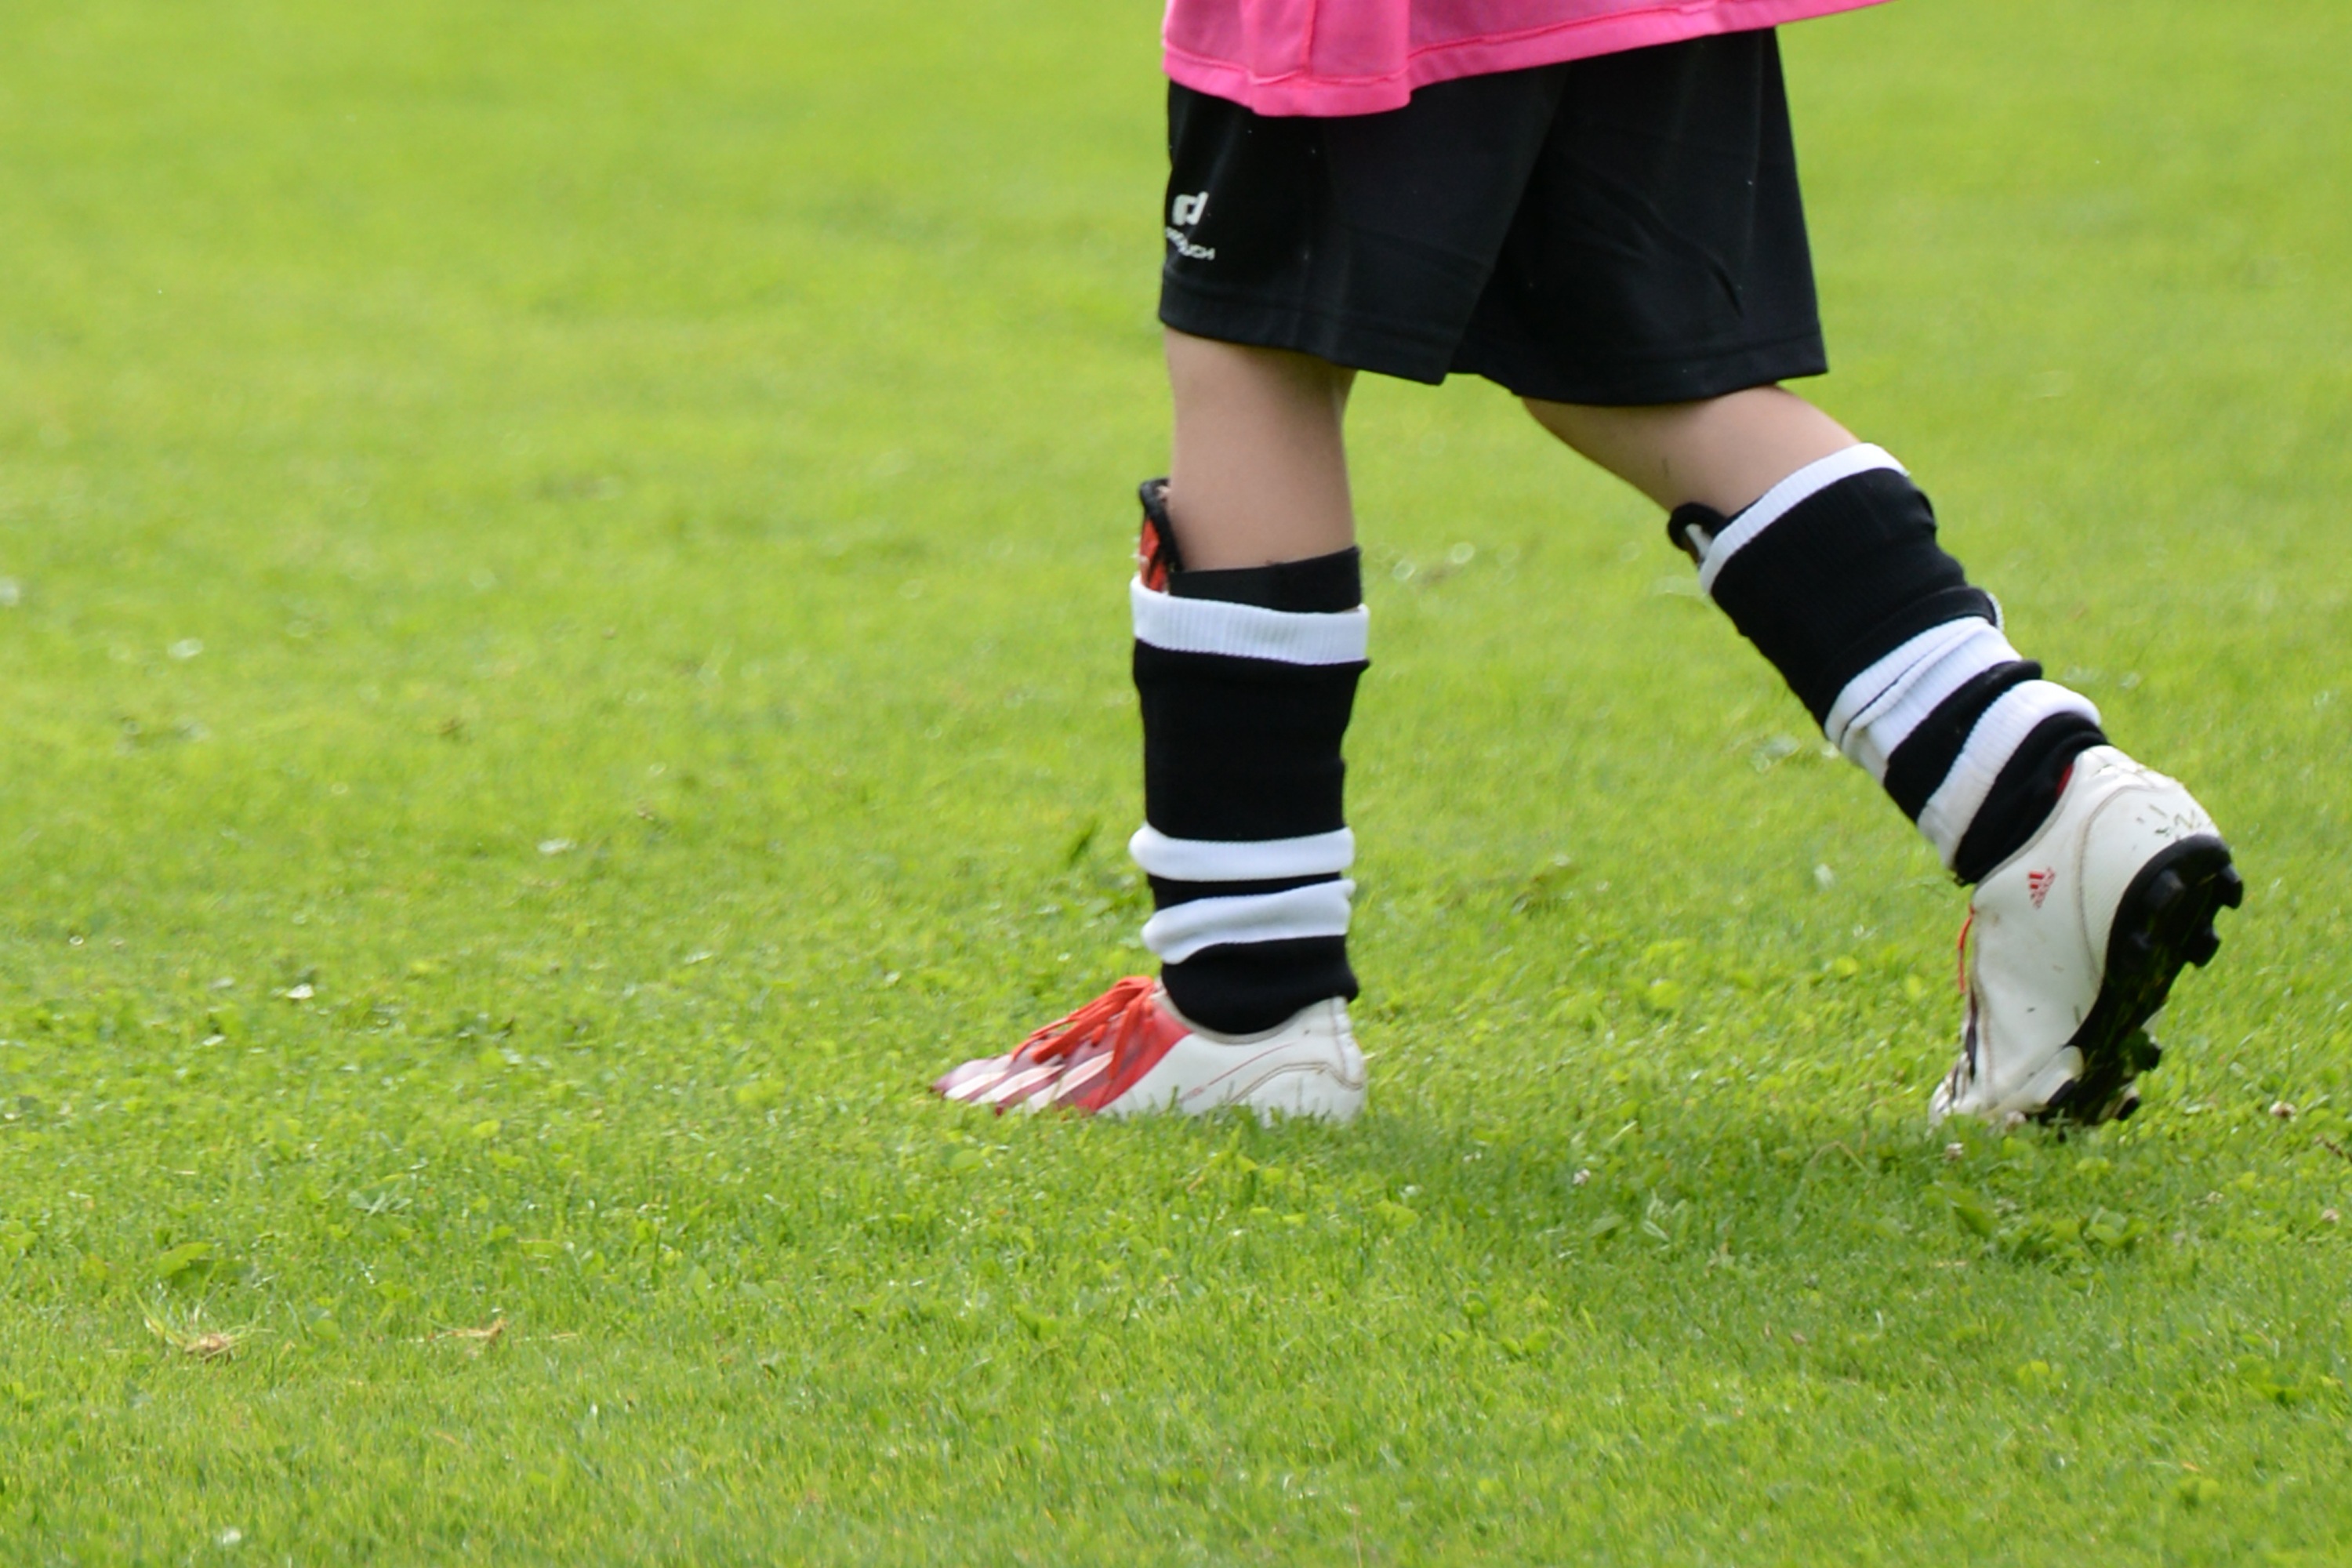
grass, sky, sport, lawn, play, feet, run, cup, young, youth, community, training, soccer, club, football, player, artwork, shoes, art, children, fun, sports, camp, legs, ball, attack, rush, clip, sprint, trophy, kick, award, tackle, cohesion, football player, sports ground, football boots, kick shoes, sport venue, soccer kick, youth department, training camp